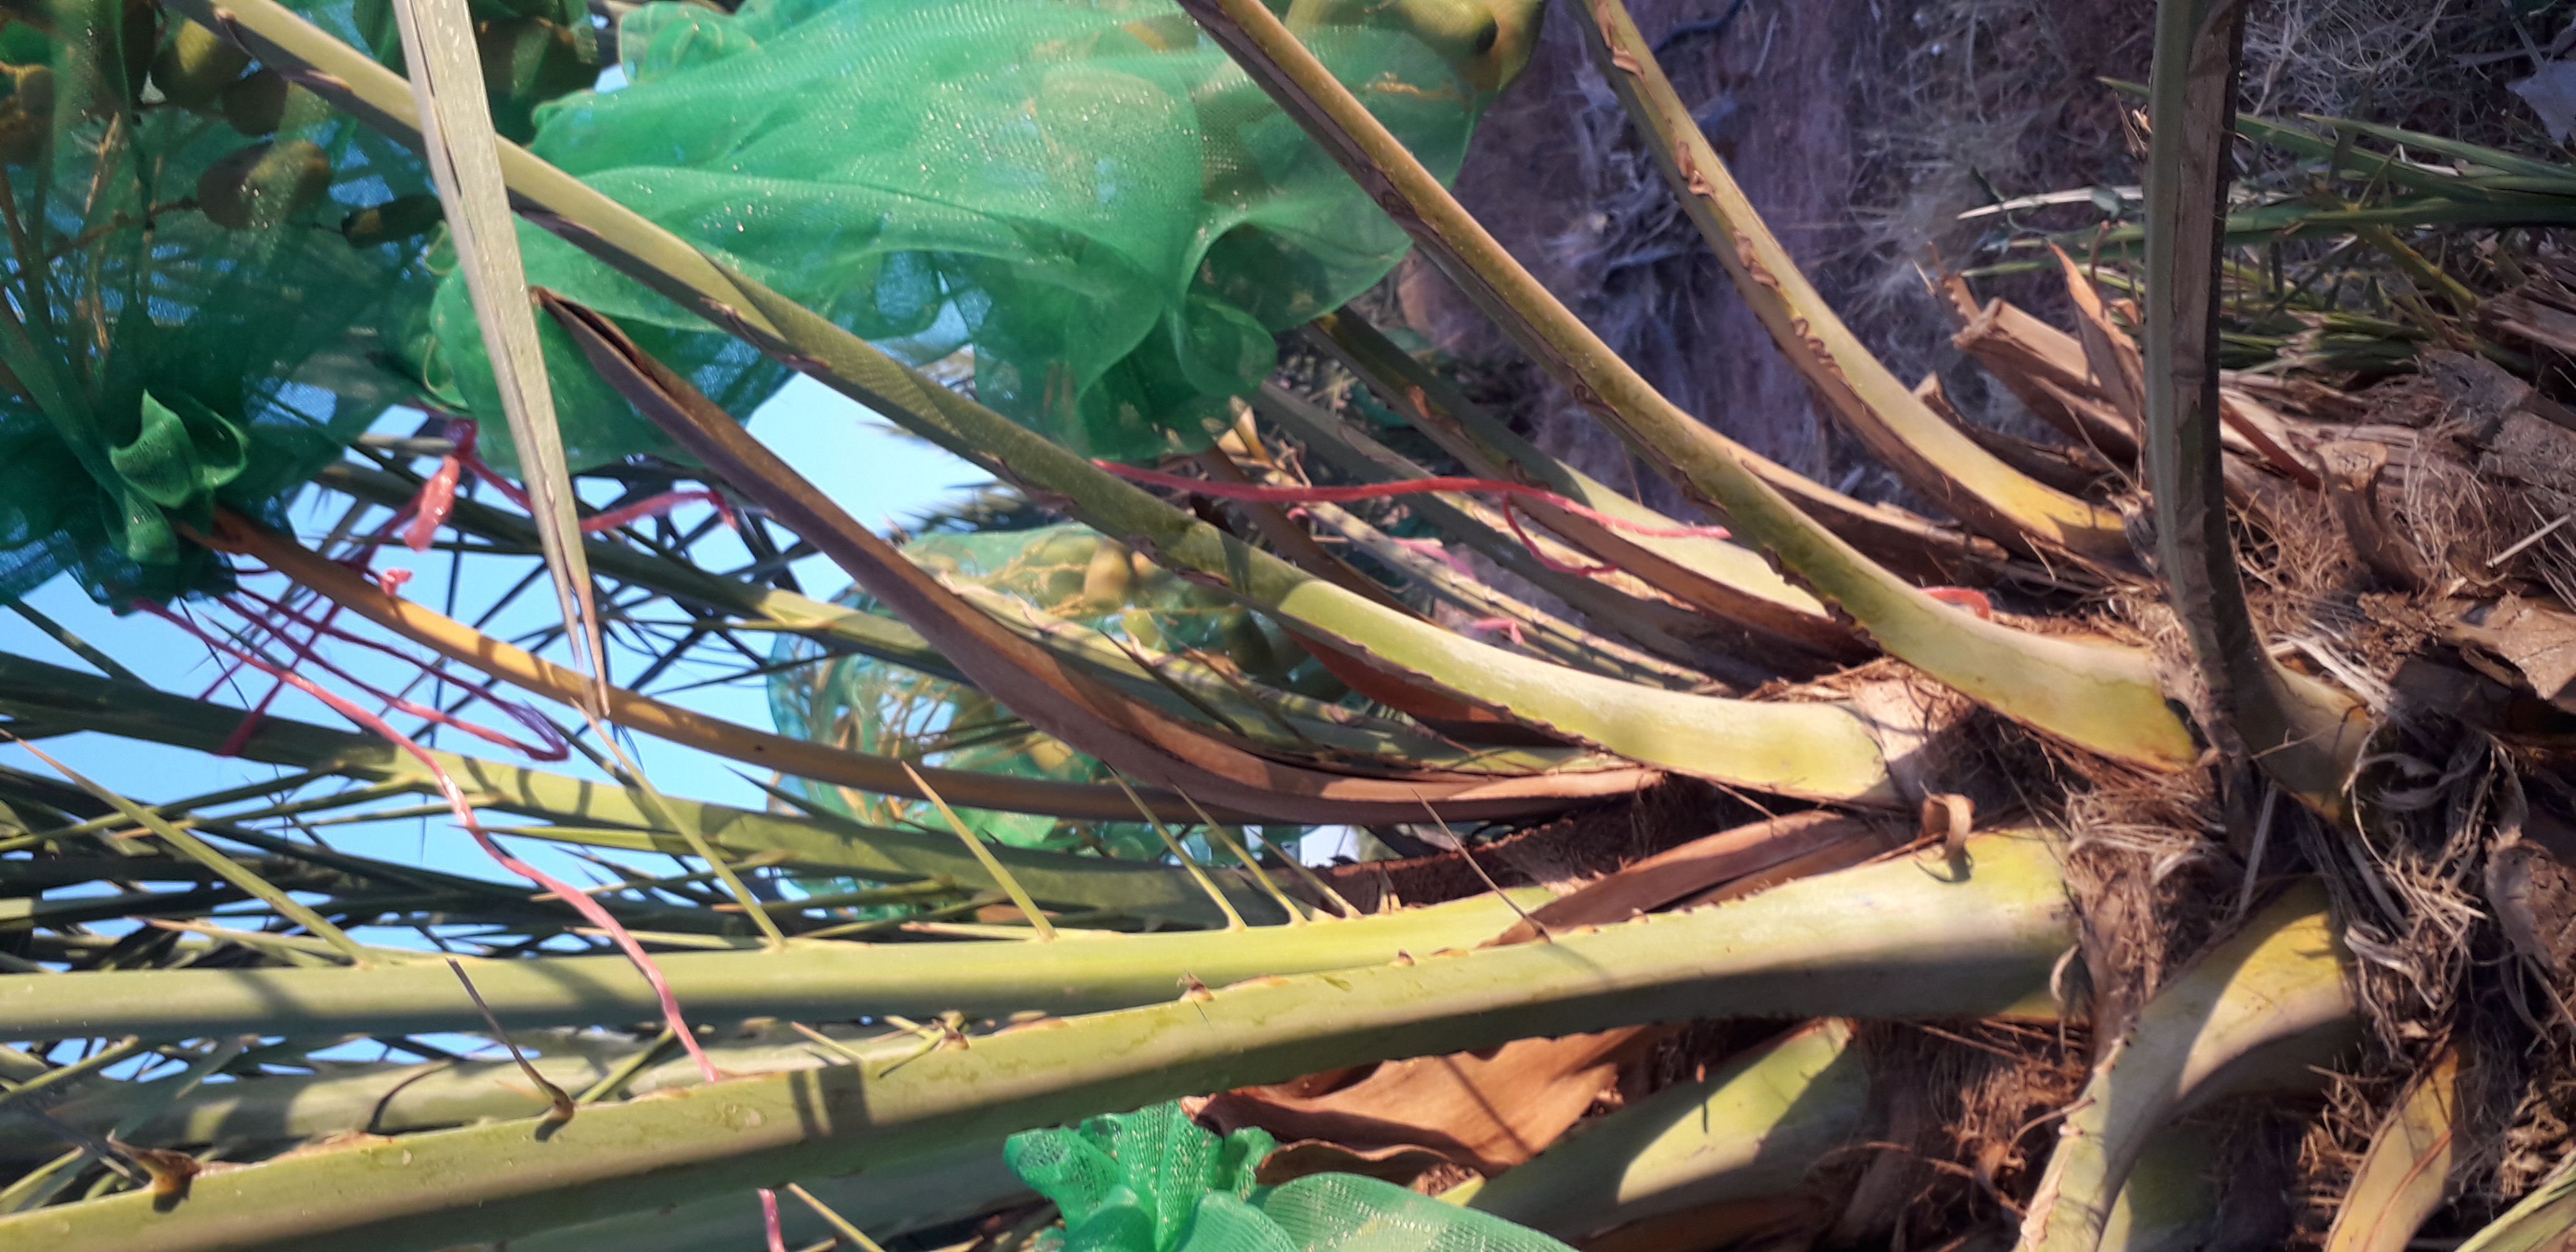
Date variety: Boumajhoul